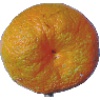
Label: mandarine